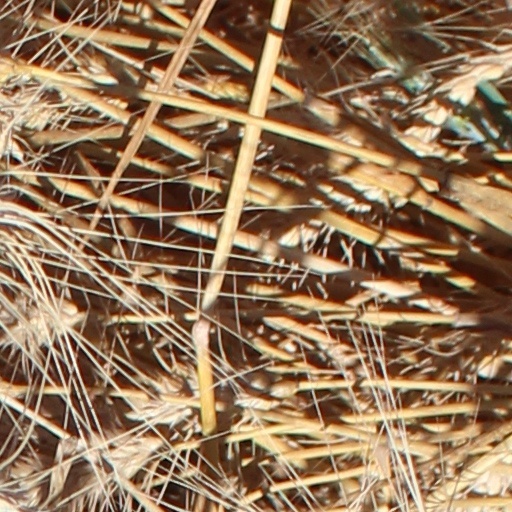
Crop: wheat